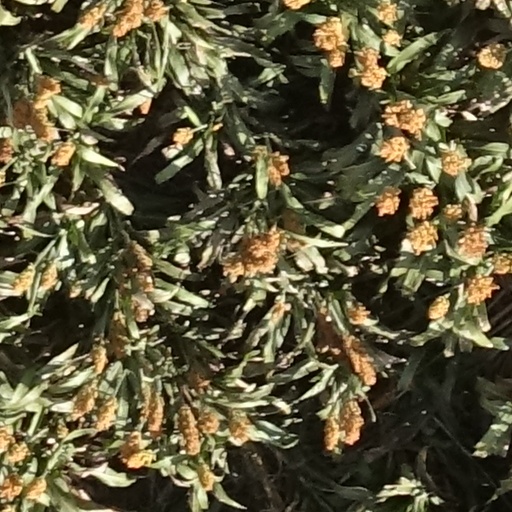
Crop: sorghum